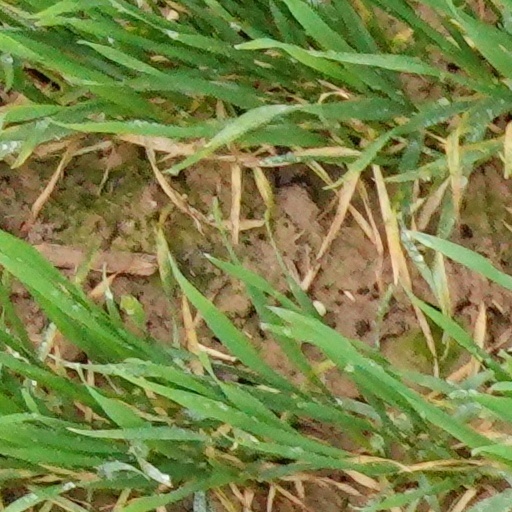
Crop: wheat